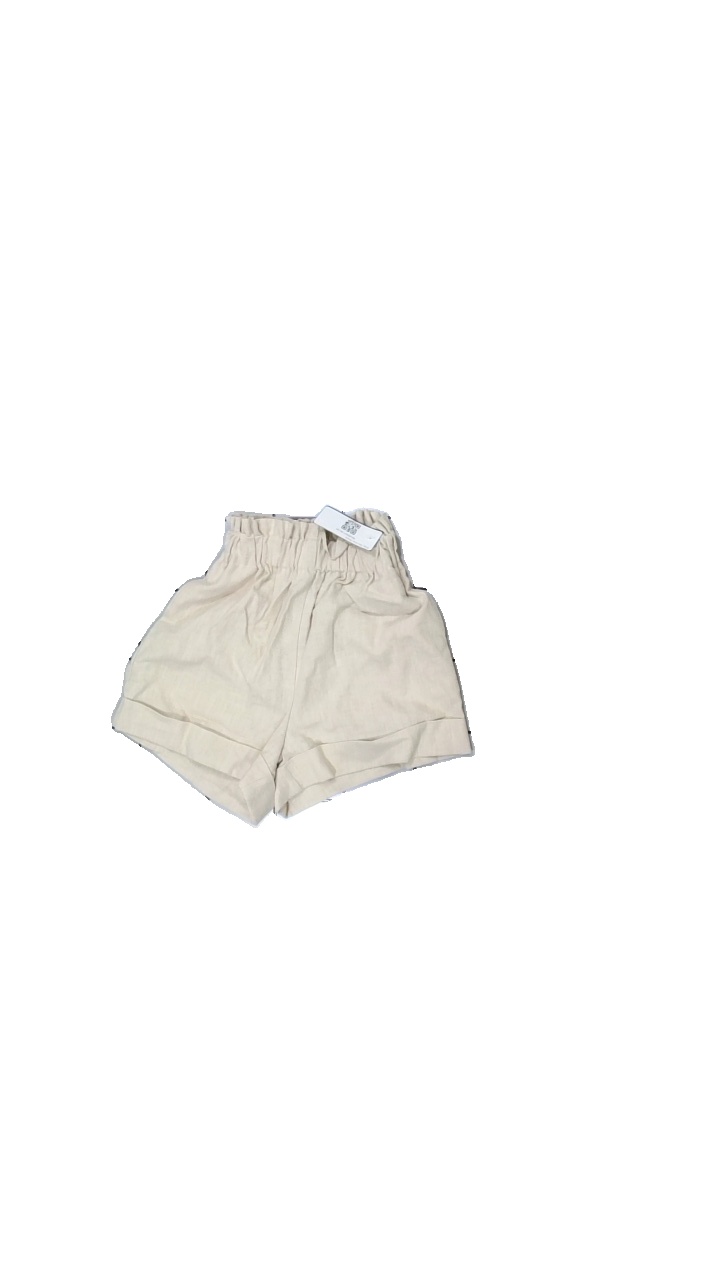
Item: Shorts (Ladies)
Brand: Storets
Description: Beige shorts
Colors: Beige
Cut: Cropped
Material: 100% Cotton
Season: Summer
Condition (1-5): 5
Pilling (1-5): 5
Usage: Reuse
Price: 50-100